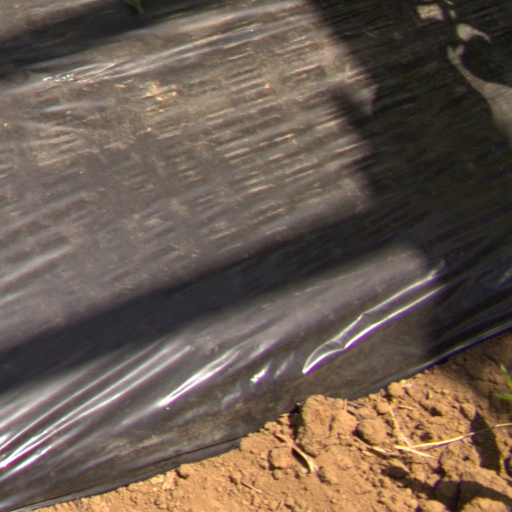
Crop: Jerusalem artichoke